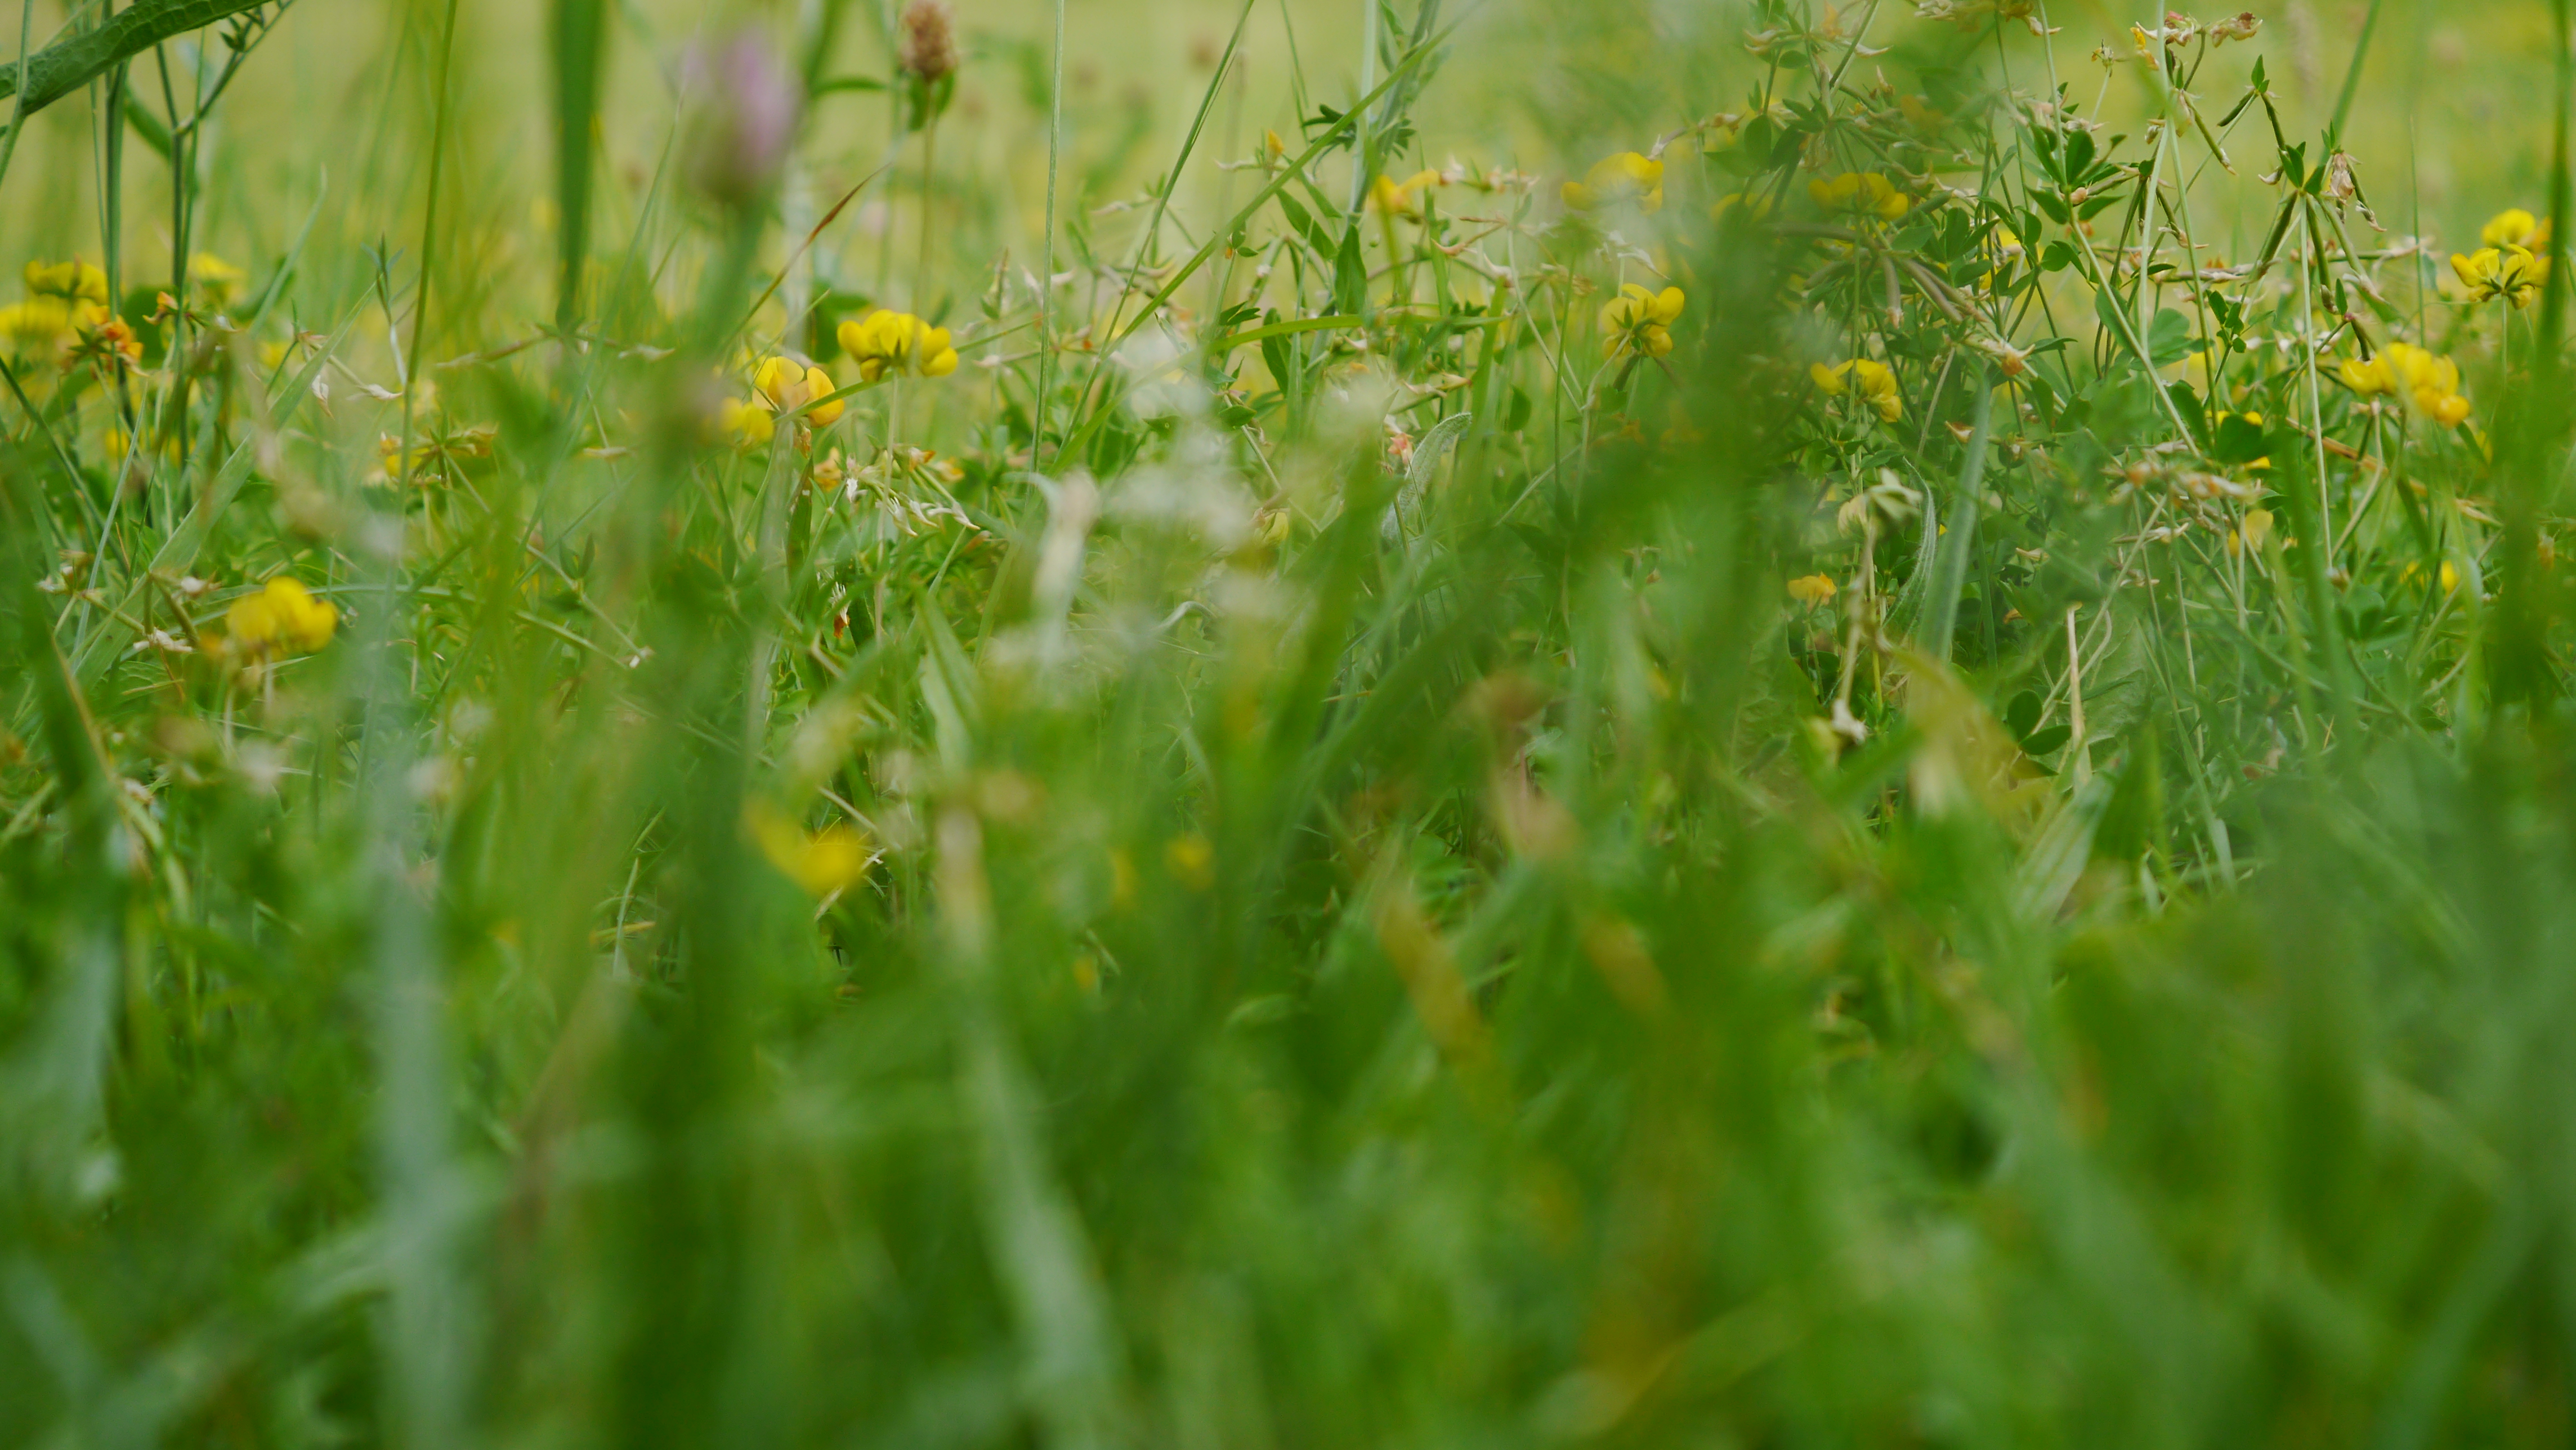
green, yellow, flowers, canada, biological garden, montreal, flower, grass, plant, grass family, meadow, flowering plant, wildflower, spring, grassland, prairie, herbaceous plant, Forb